Rigel

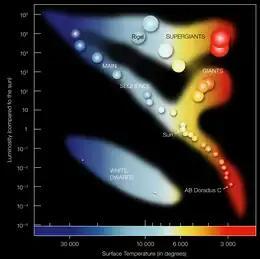
Rigel's place at top-center on the Hertzsprung–Russell diagram

Rigel is a blue supergiant that has exhausted the hydrogen fuel in its core, expanded and cooled as it moved away from the main sequence across the upper part of the Hertzsprung–Russell diagram. When it was on the main sequence, its effective temperature would have been around . Rigel's complex variability at visual wavelengths is caused by stellar pulsations similar to those of Deneb. Further observations of radial velocity variations indicate that it simultaneously oscillates in at least 19 non-radial modes with periods ranging from about 1.2 to 74 days.